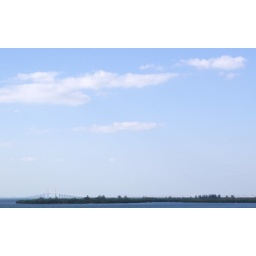
Big beautiful blue sky with the Sunshine Skyway bridge in the distance. Photo taken at Emerson Point Park in Palmetto, Florida.